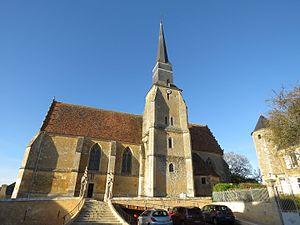
Église
La liste des églises de la Sarthe recense de la manière la plus complète possible les églises, cathédrale et basilique situées dans le département français de la Sarthe.
L'église de l'Assomption est une église catholique située à Théligny, en France.
Théligny est une commune française, située dans le département de la Sarthe en région Pays de la Loire, peuplée de 213 habitants.